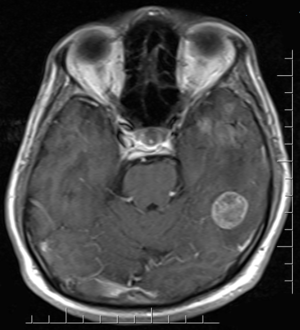
Les différences de genre en psychologie humaine se réfèrent aux différences observées entre hommes et femmes dans les domaines habituellement étudiés dans cette discipline par le biais de méthodes scientifiques.